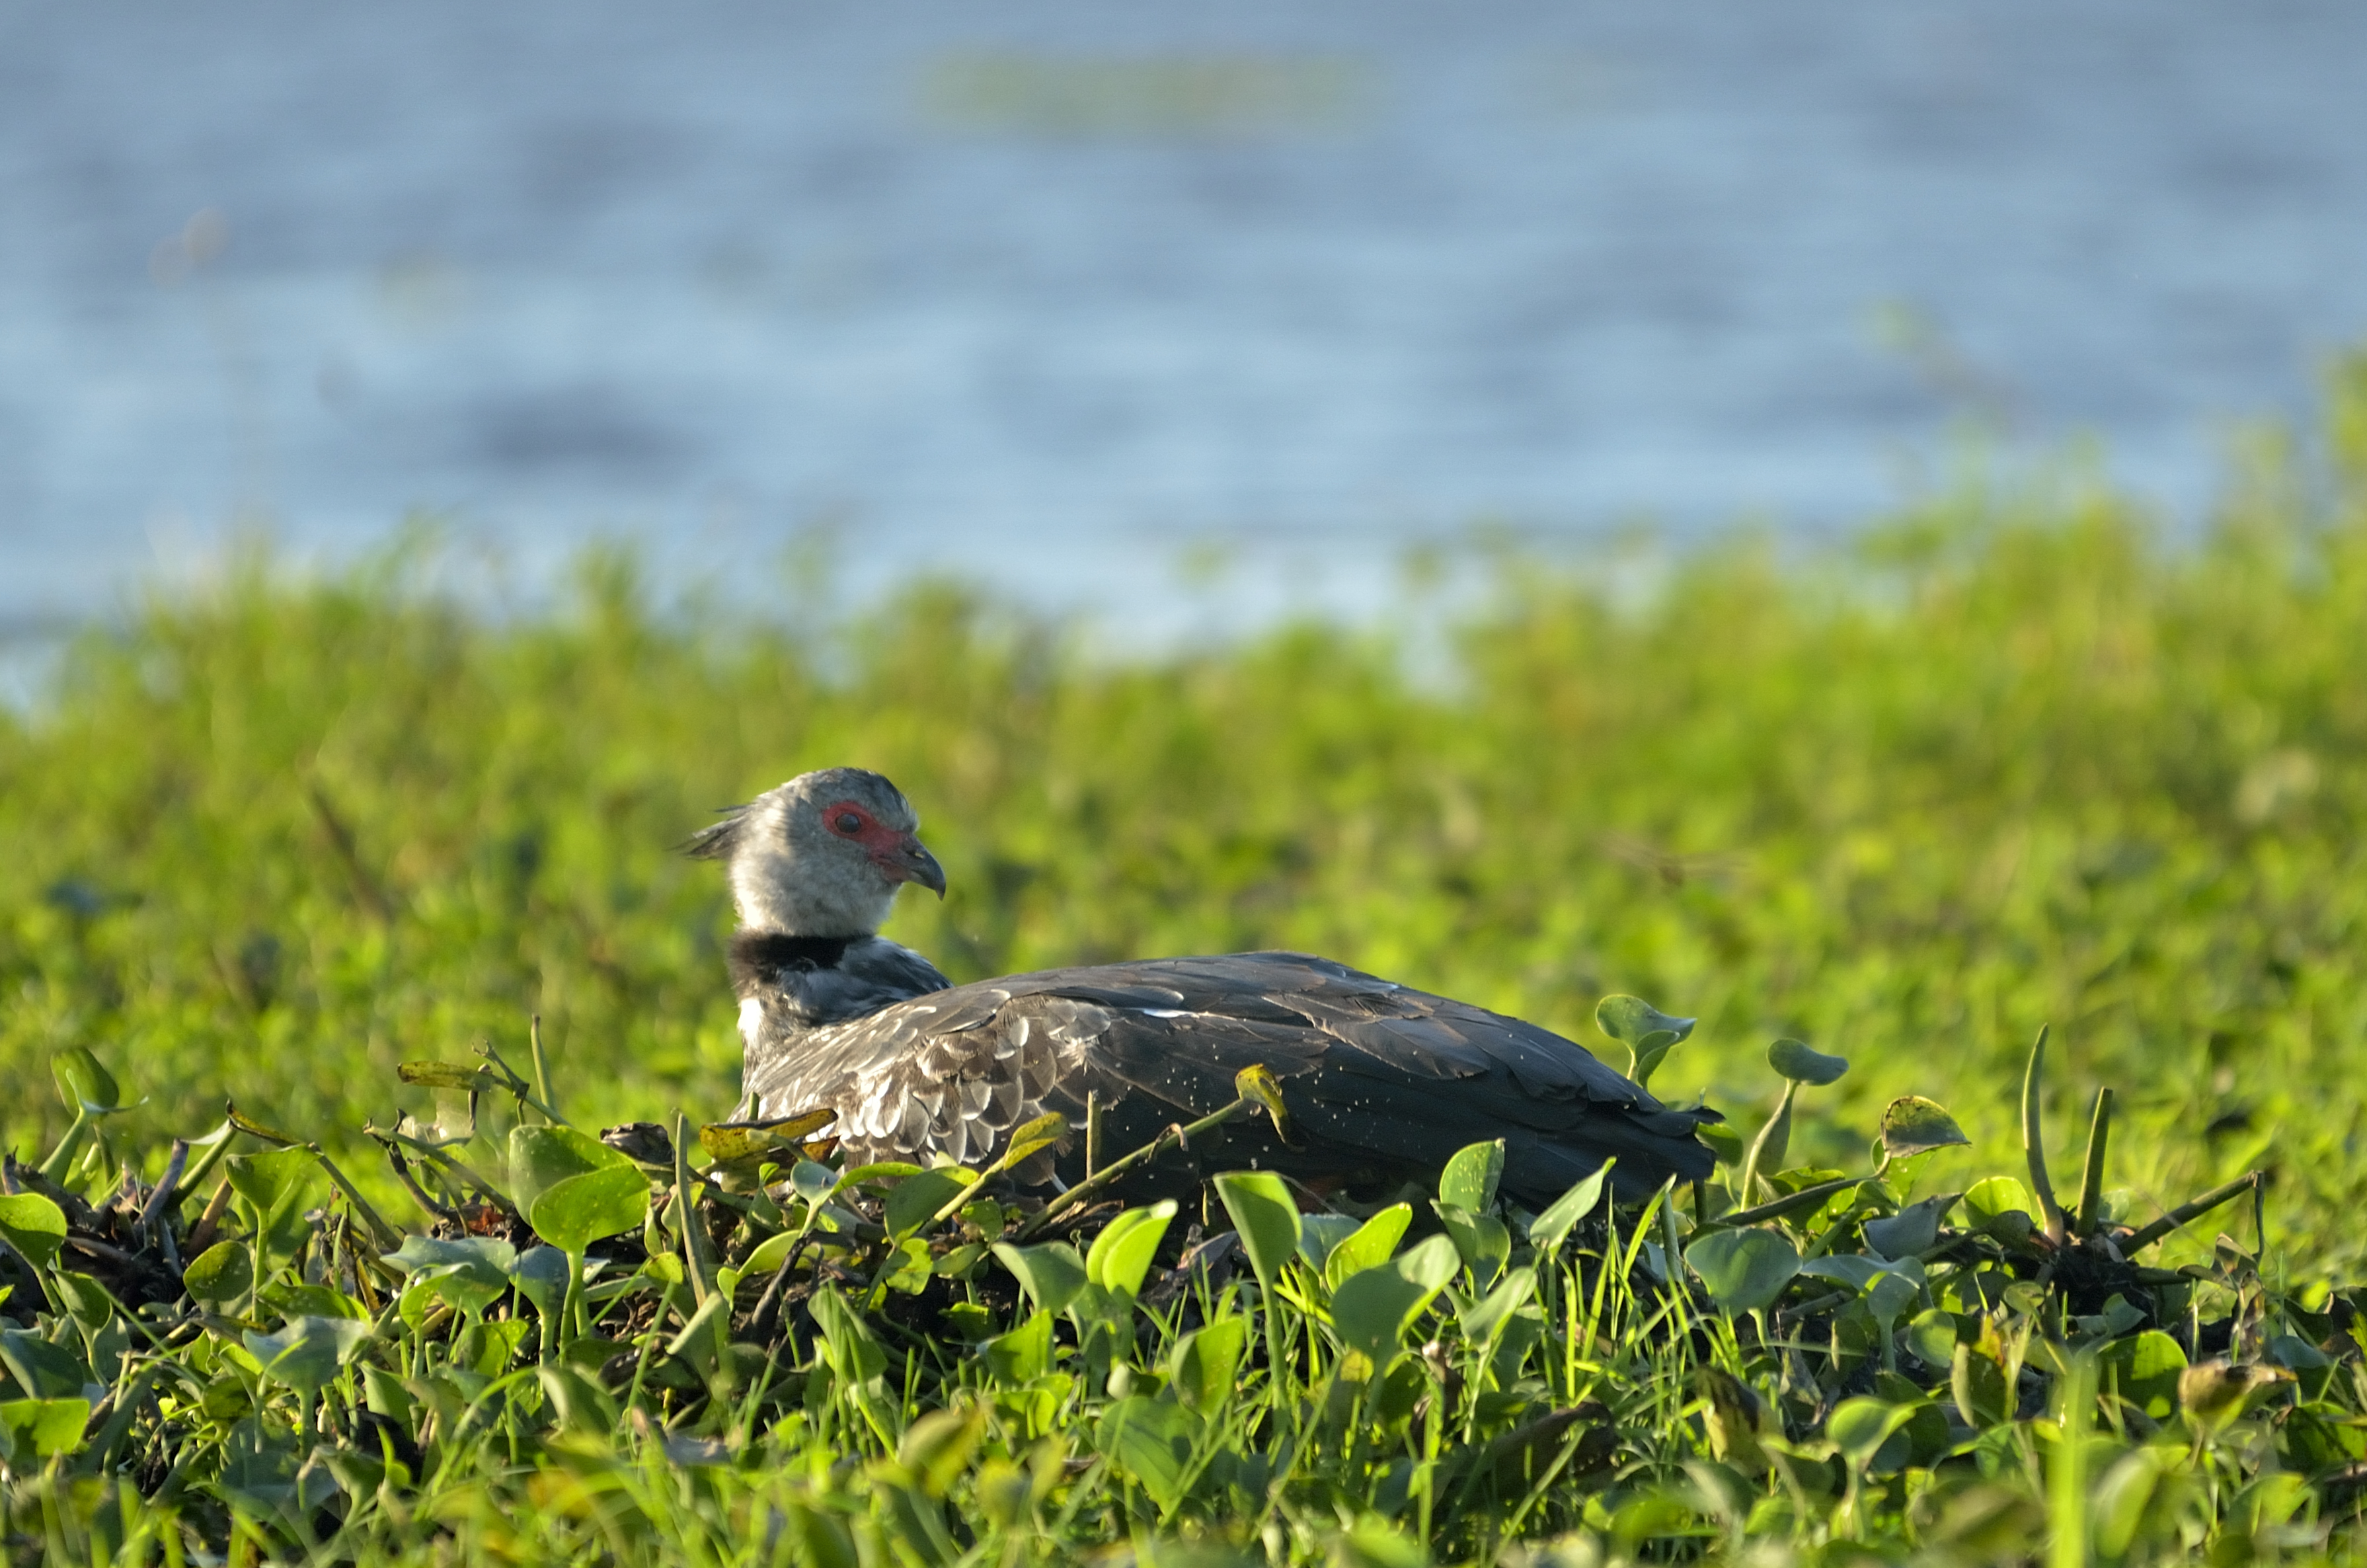
nature, grass, bird, lawn, prairie, wildlife, wild, green, beak, fauna, duck, vertebrate, laguna, corrientes, fna, ibera, estero, parque, water bird